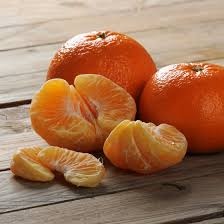
Label: mandarine